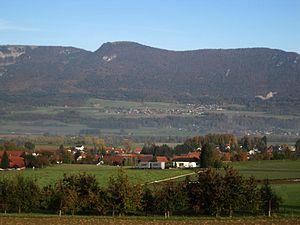
Lüsslingen-Nennigkofen est une commune suisse du canton de Soleure, située dans le district de Bucheggberg.